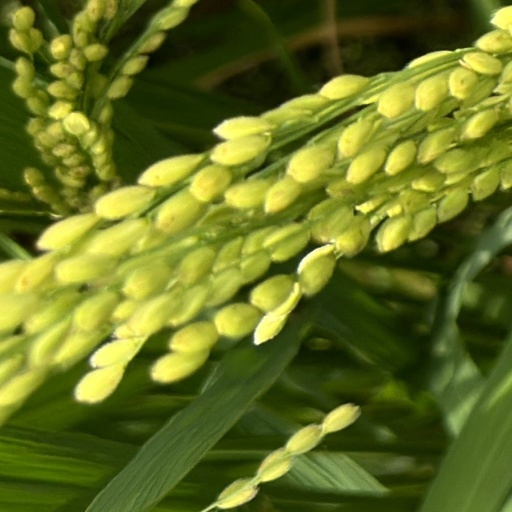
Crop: rice